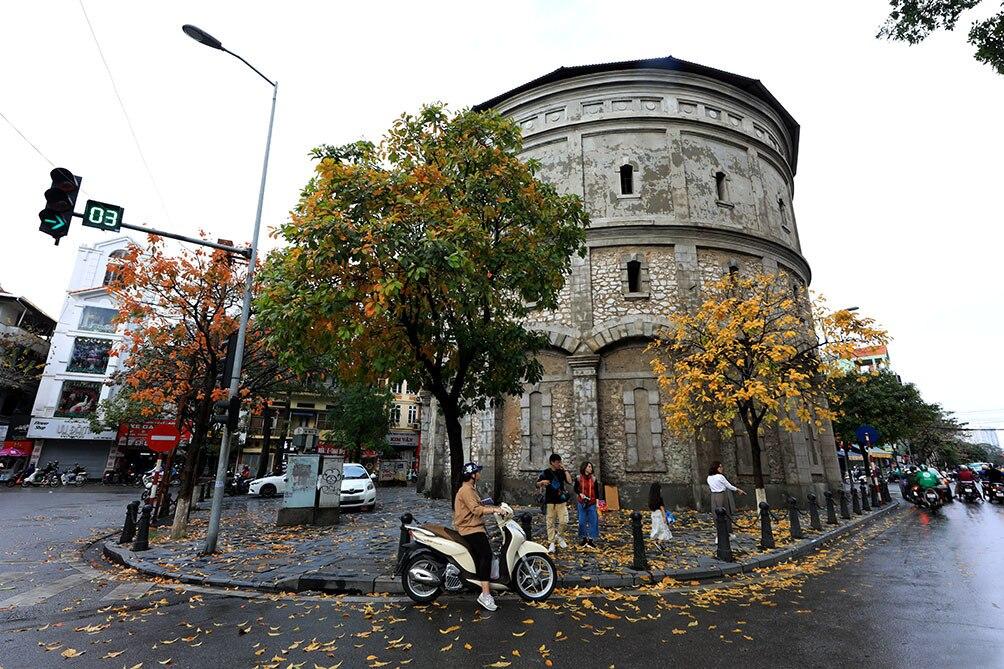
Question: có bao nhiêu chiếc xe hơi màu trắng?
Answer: có hai chiếc xe hơi màu trắng